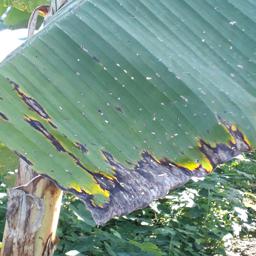
Label: POTASSIUM DEFICIENCY